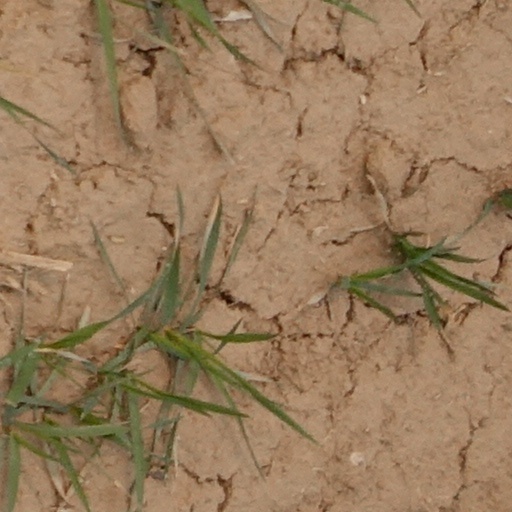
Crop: wheat